Military police

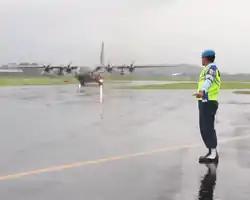
An Indonesian Air Force Military Police officer on a taxiway in the Abdul Rachman Saleh airbase, Indonesia

The "Arma dei Carabinieri" is a gendarmerie force acting as both the military police and one of the four national police forces in Italy. Formed on 13 July 1814, it has been for almost two centuries the senior branch of the Italian Army, until on 5 October 2000 it became a fully independent Service of the Italian military.